Murmansk Initiative

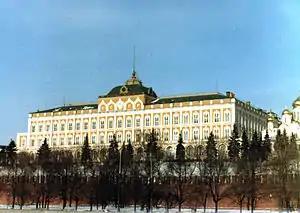
Grand Kremlin Place, the meeting place of the CPSU

The relationship between Soviet Indigenous peoples and Western indigenous peoples was a delicate issue at this time. There were 26 Indigenous groups with almost 200,000 people living in the Soviet Union, and the industrialization and militarization of the Arctic had a negative impact on their livelihood due to increased pollution. Resource extraction, such as mining and ore processing, disturbed ecosystems which had further consequences on the quality of life for Indigenous people. Prior to the 1980s, the lack of cooperation between the Soviet and Western spheres meant that Indigenous groups in the Soviet Union had not been given the opportunity to shed light on this issue in an international context. The Murmansk initiatives encouraged the Soviet Inuit to attend the 1989 International Circumpolar Conference meeting, providing an opportunity to bring attention to these issues.